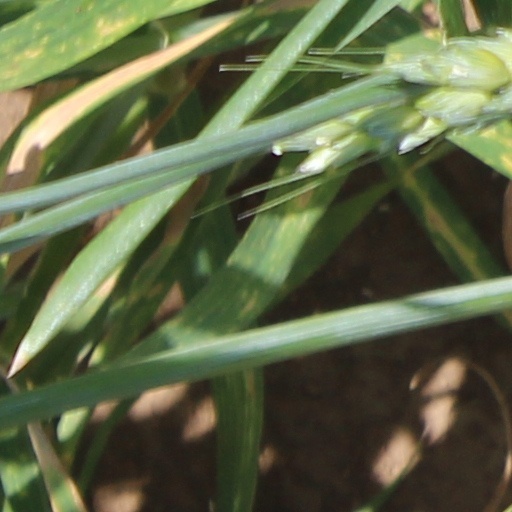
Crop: wheat